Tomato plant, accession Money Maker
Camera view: bottom (45 deg); turntable rotation: 0 degrees
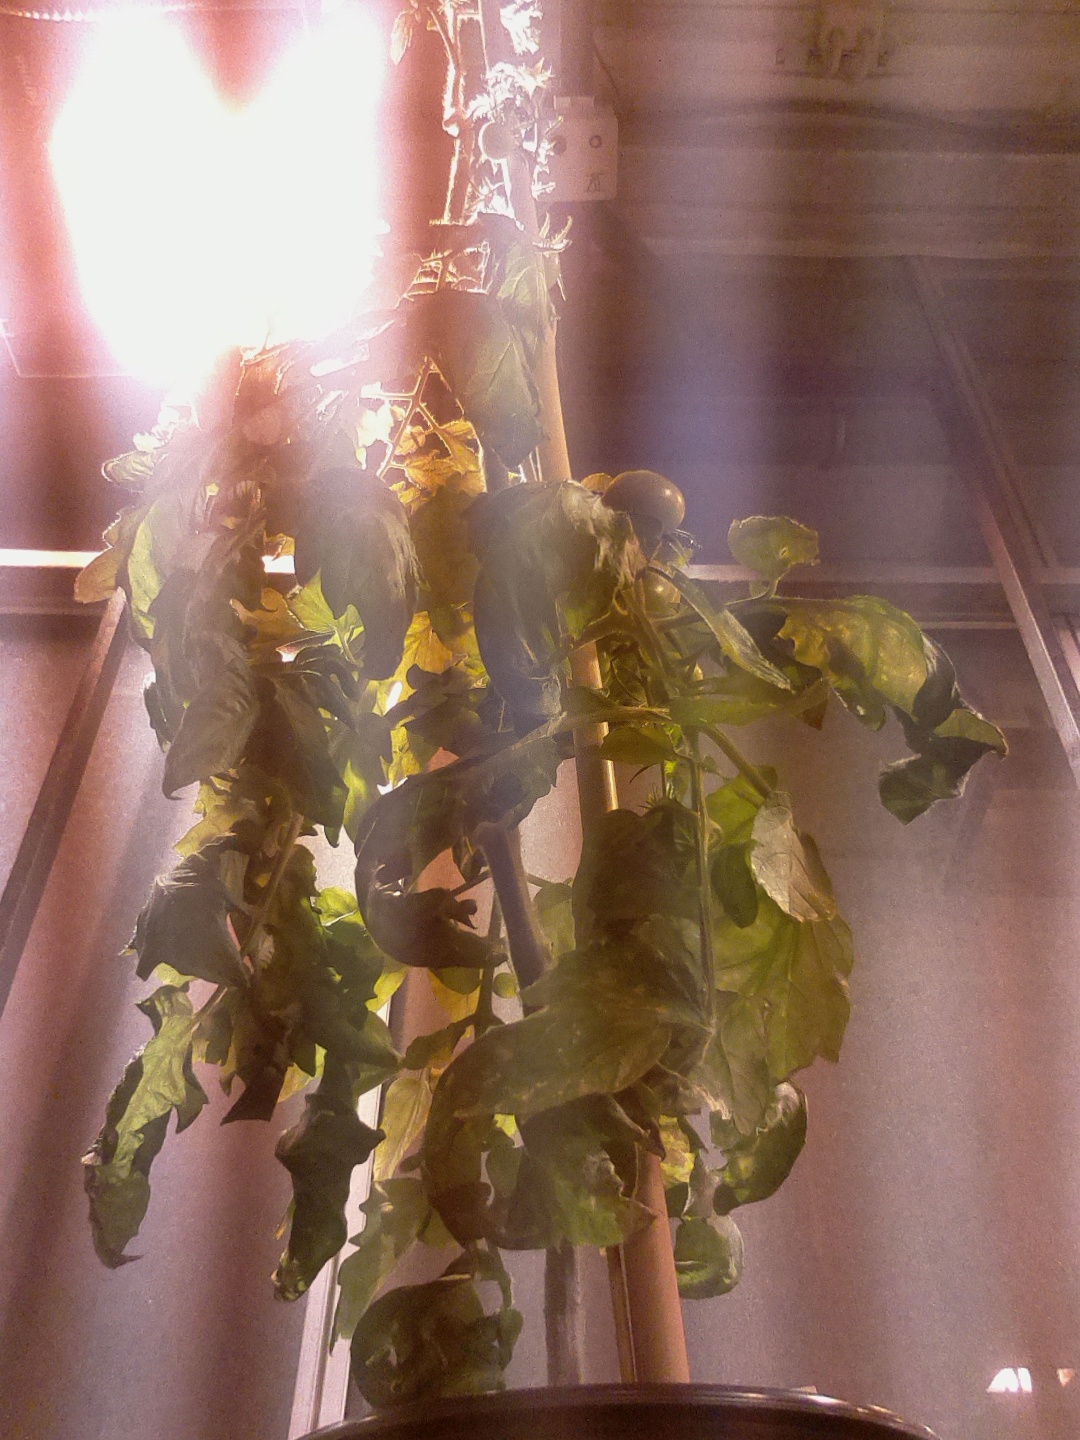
BBCH growth stage 76: 60%-70% of final fruit size